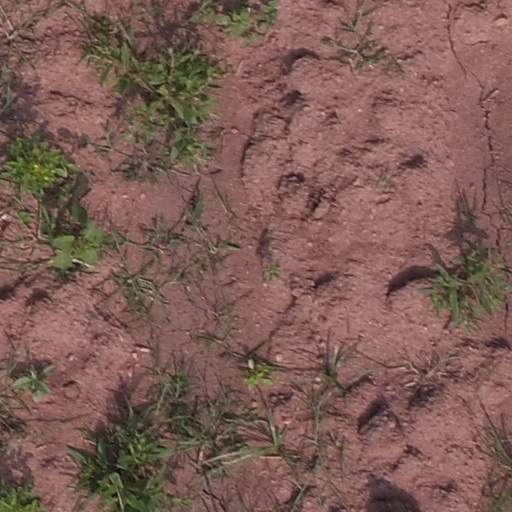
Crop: maize; corn